Antonne-et-Trigonant

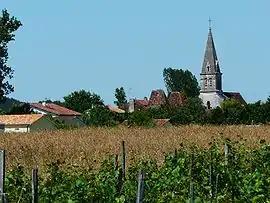
A general view of Antonne

Antonne-et-Trigonant is a commune in the Dordogne department in Nouvelle-Aquitaine in southwestern France.